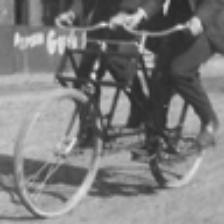
Label: NonHuman